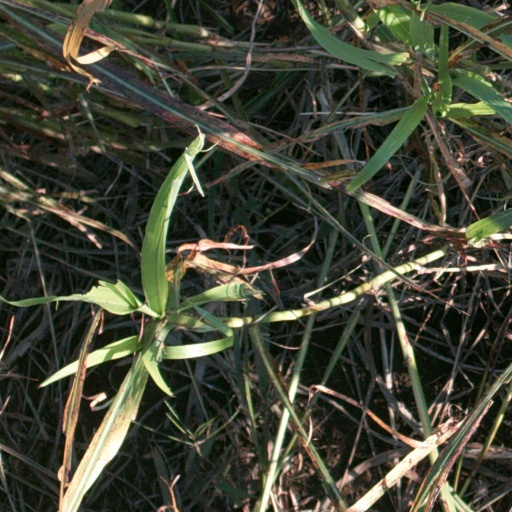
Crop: sorghum